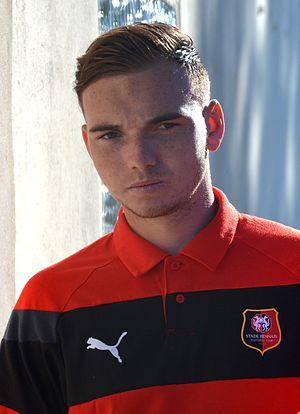
Photographie prise lors du match opposant le Stade rennais à l'USM Alger en match amical au stade Paul-Audrin de Dinard le 16 juillet 2016. Ici, Nicolas Janvier.
Nicolas Janvier, né le 11 août 1998 à Saint-Malo, est un footballeur français. Il évolue au poste de milieu de terrain au Vitória SC.